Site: brandenburg
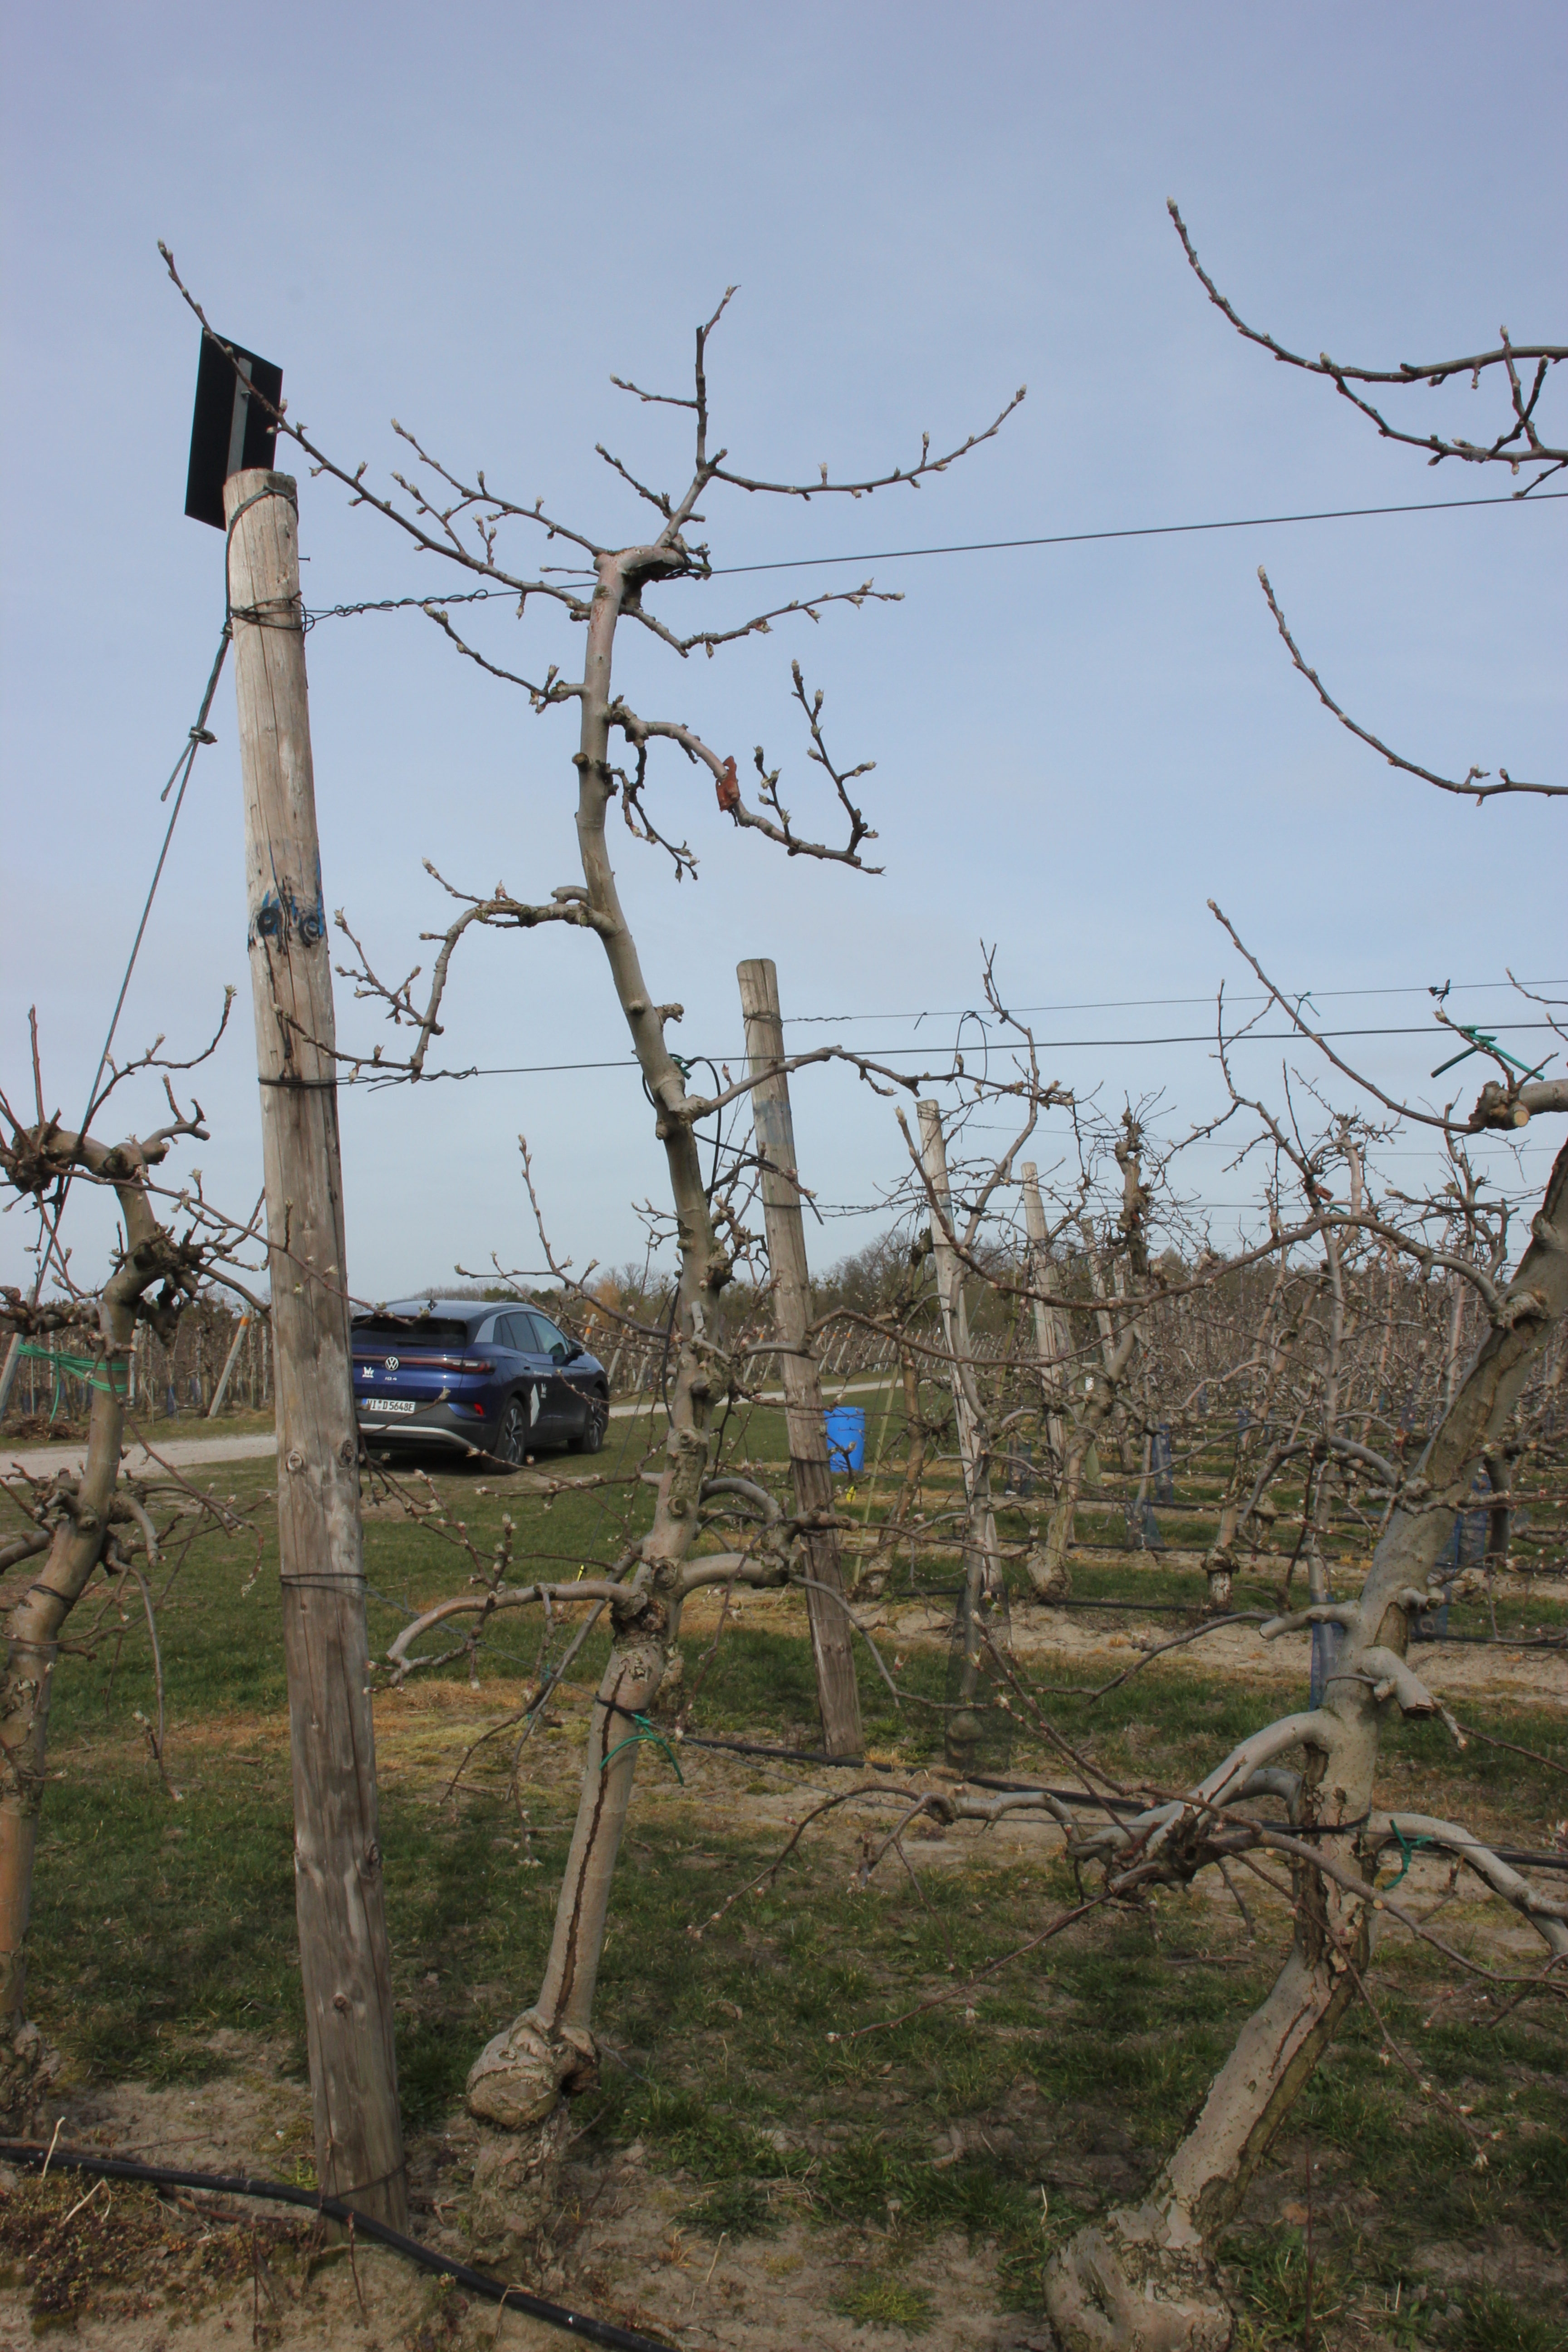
Growth stage (BBCH 54): Inflorescence emergence